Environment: real
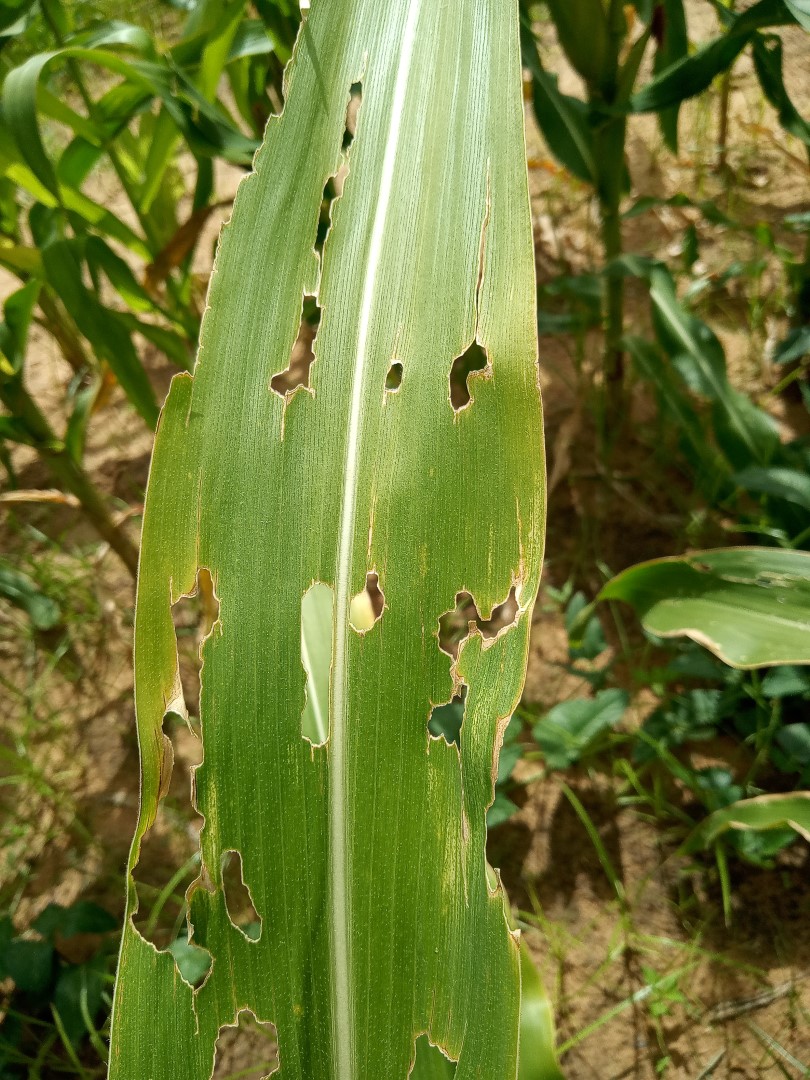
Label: fall_armyworm